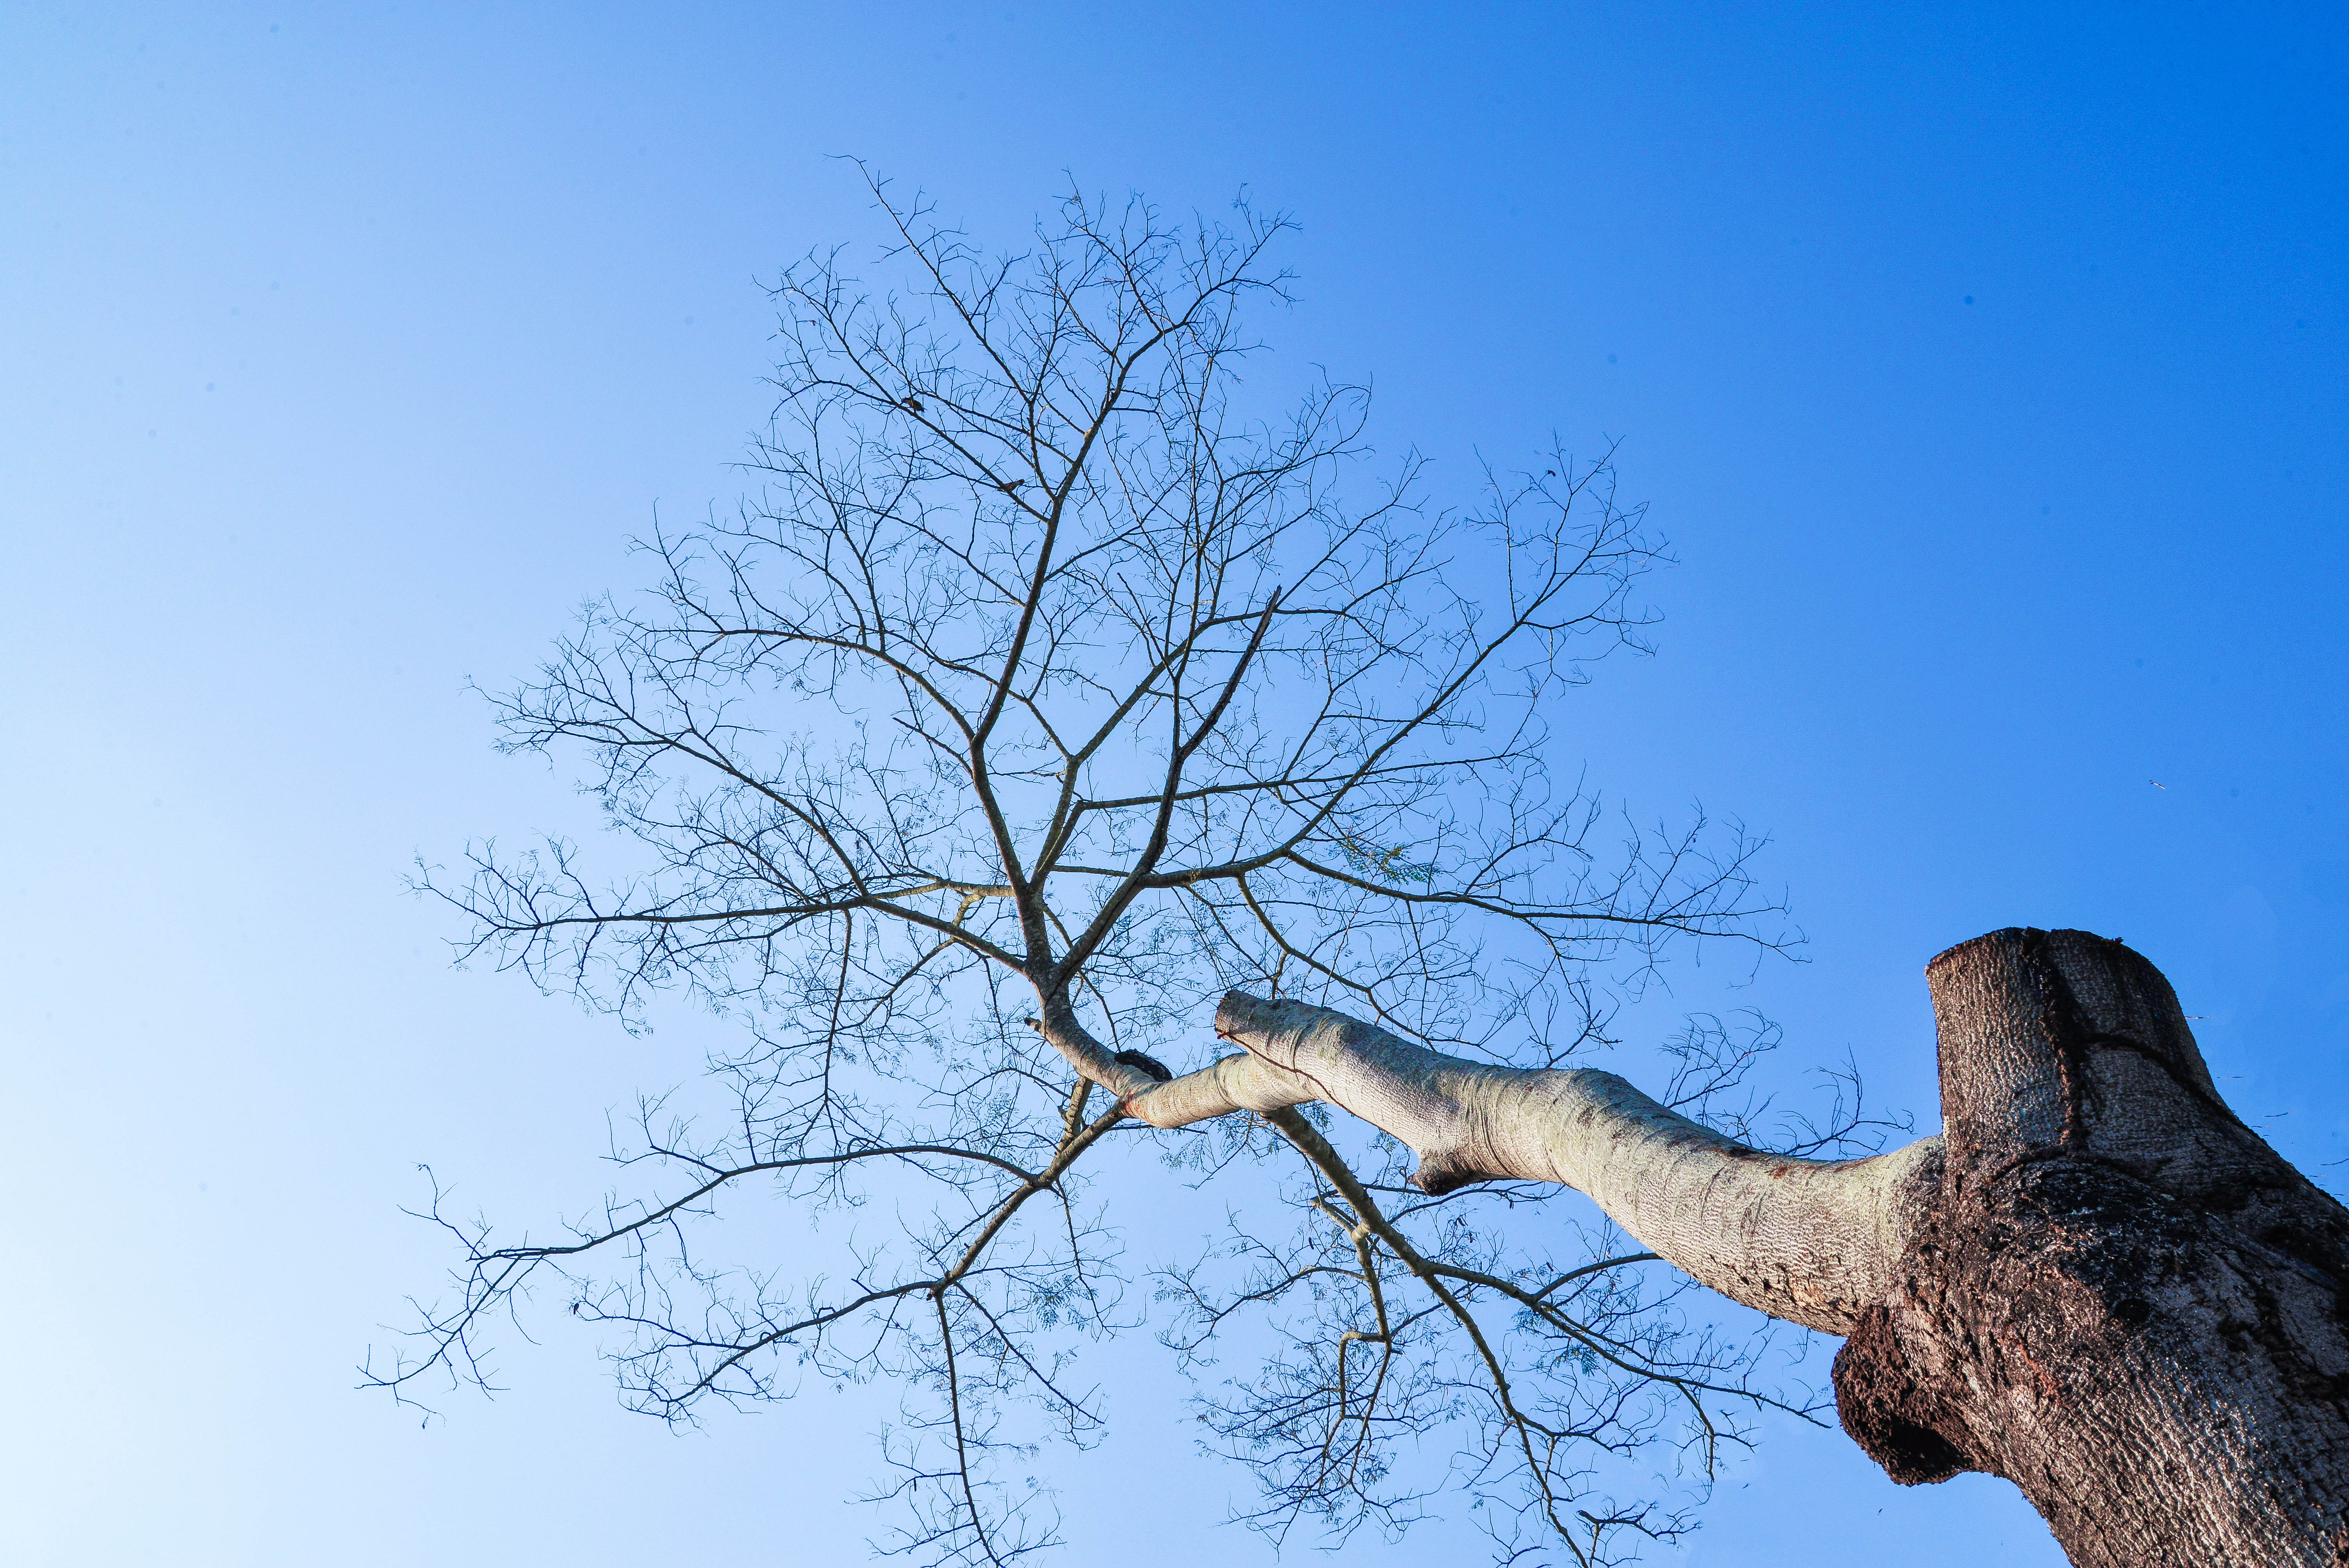
tree, branch, sky, blue, twig, woody plant, trunk, plant, leaf, spring, plant stem, winter, Canoe birch, cloud, birch family